Kenneth Branagh

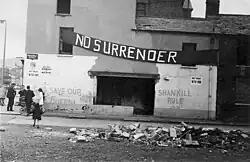
Shankill Road, Belfast during the Troubles, 1970s

In 2011, Branagh directed "Thor", a film based on the Marvel superhero. "Thor", Branagh's return to big-budget directing, was wide-released on 6 May 2011. The film was a part of of the Marvel Cinematic Universe. It starred Chris Hemsworth, Natalie Portman, Tom Hiddleston, and Anthony Hopkins. The film was a financial and critical success. That same year he portrayed Laurence Olivier in "My Week with Marilyn" (2011). Peter Bradshaw of "The Guardian" praised Branagh's performance writing, "It is a complete joy to see Branagh's Olivier erupt in queeny frustration at Marilyn's lateness, space-cadet vagueness, and preposterous Method acting indulgence...[He] revives Olivier with wit, intelligence and charm". Branagh received an Academy Award for Best Supporting Actor nomination at the 84th Academy Awards losing to Christopher Plummer for "Beginners" (2011).